Buldam, California

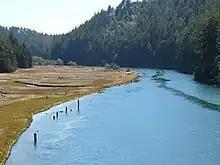
North bank of the Big River (left side of image), looking upriver from the California State Route 1 bridge across its mouth. The pilings were left later by the logging industry.

Buldam is a former Pomo settlement in Mendocino County, California. It was located on the north bank of the Big River, near the mouth of the river and east of the present town of Mendocino; its precise location is unknown. Buldam, alternatively spelled Booldam or Bull Don, has been said to mean either "big river" in the Pomo language, or "big holes", referring to the blowholes on the nearby coastal bluffs. Following the standard conventions of the Pomo people, in which a community of the Pomo was named by adding "-pomo" to the name of their principal site, the community at Buldam was called Buldam-pomo.